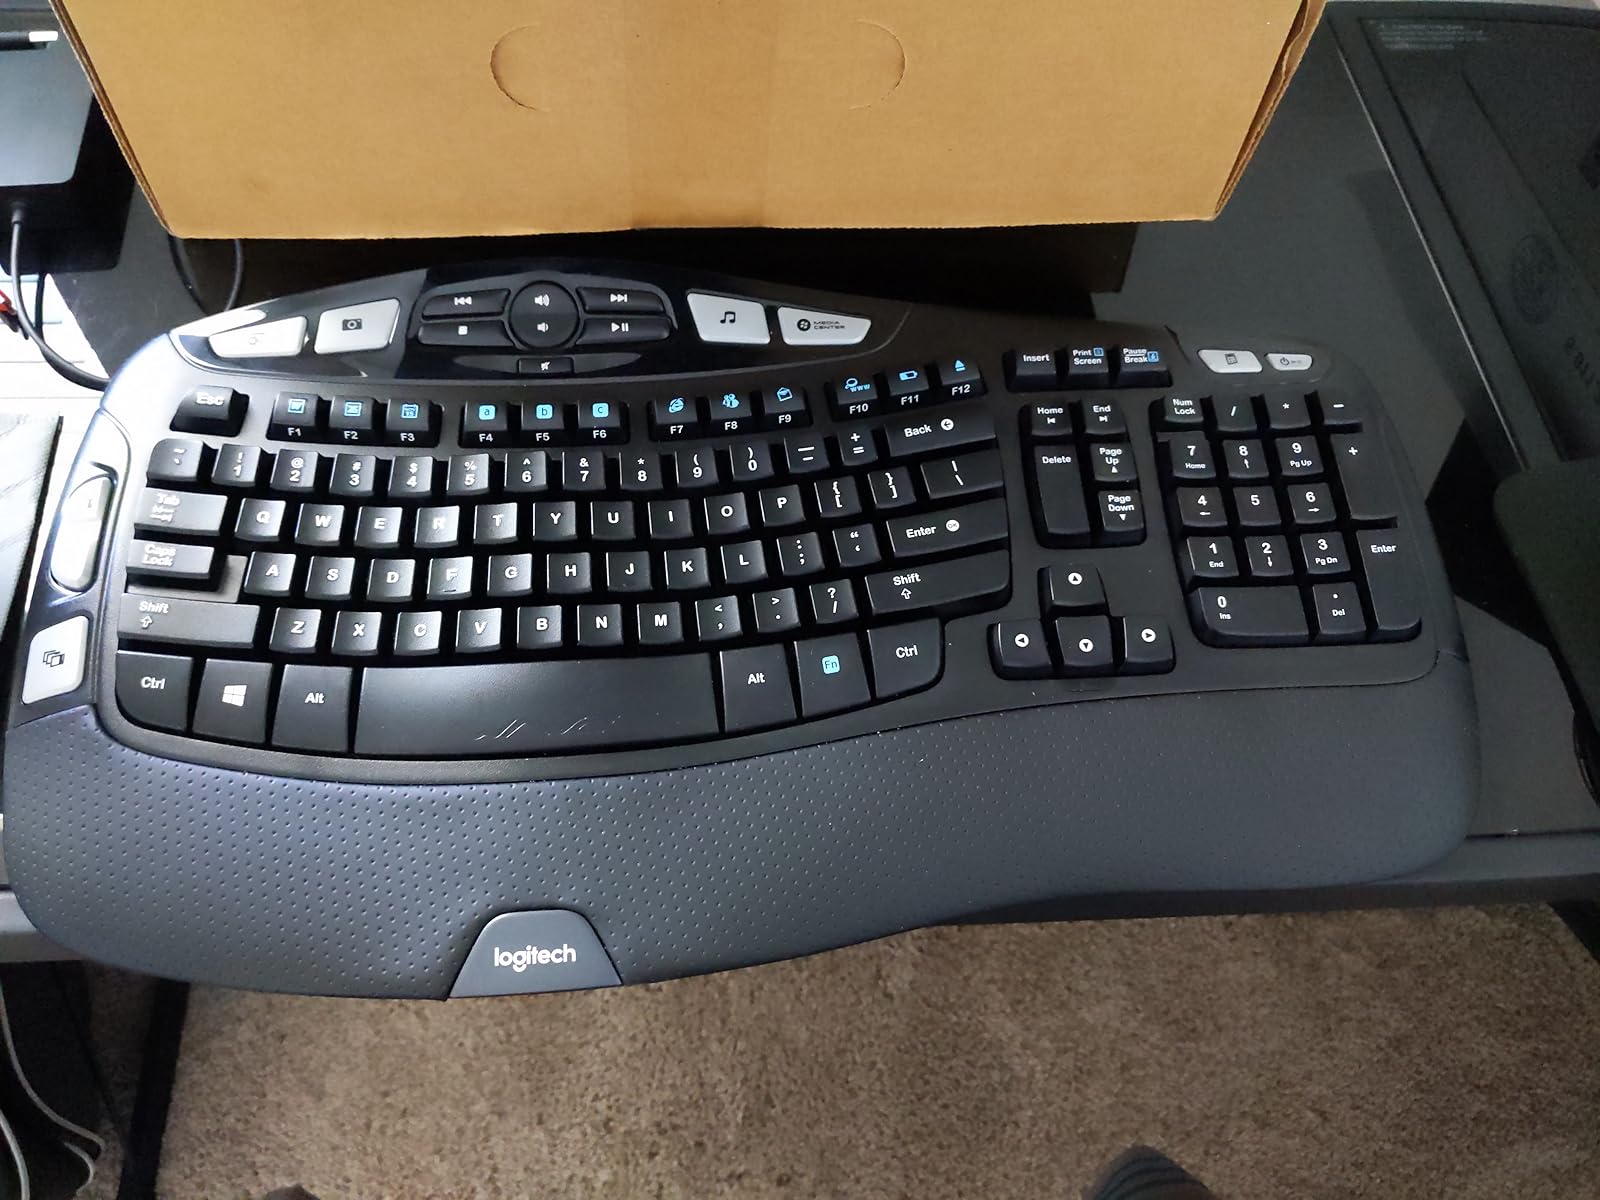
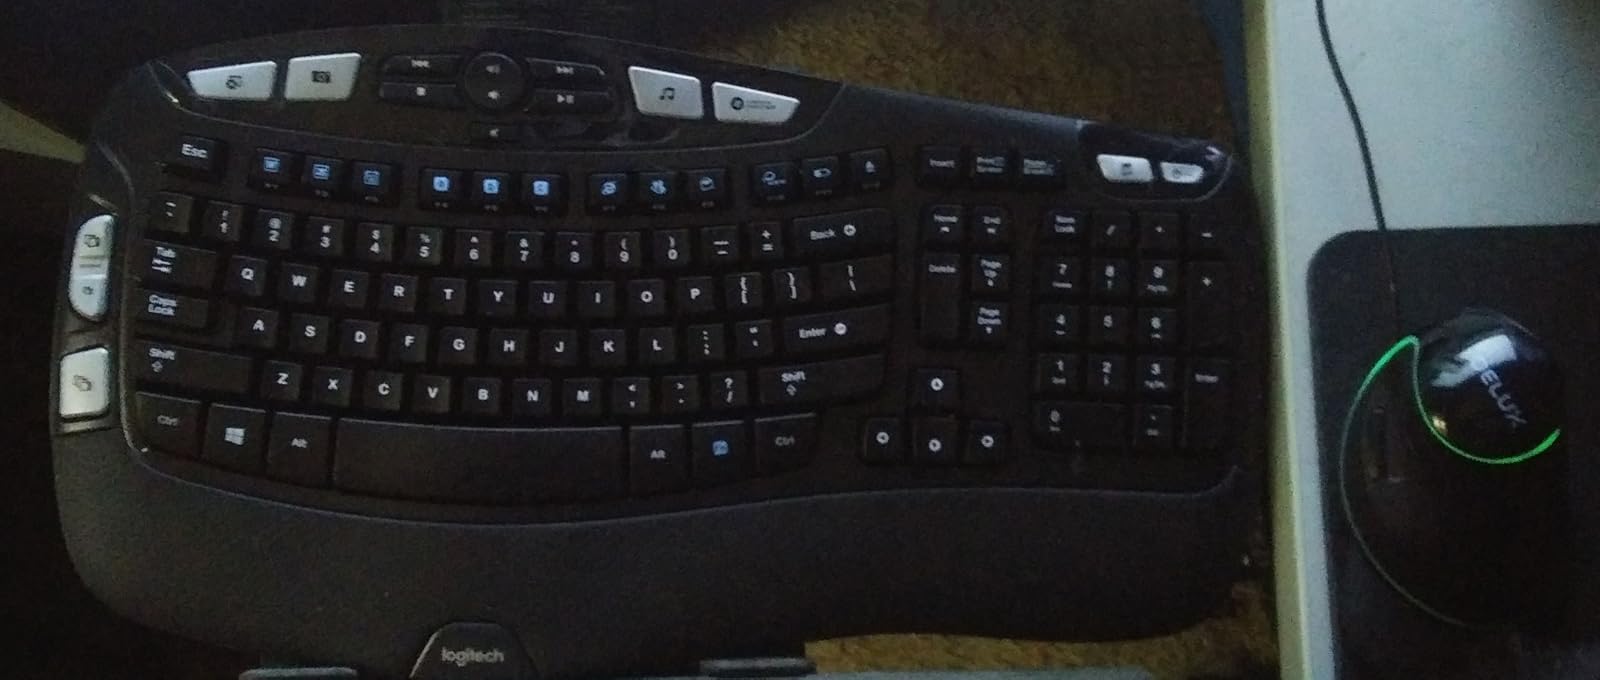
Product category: keyboard
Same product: yes